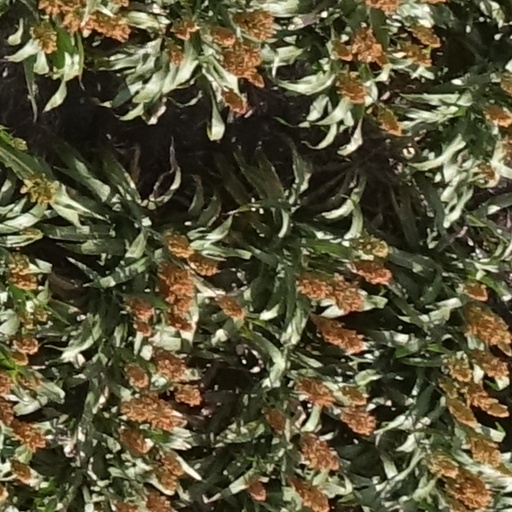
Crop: sorghum